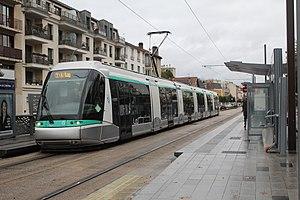
Station Centre de Châtillon de la ligne 6 du tramway d'Île-de-France, Hauts-de-Seine.